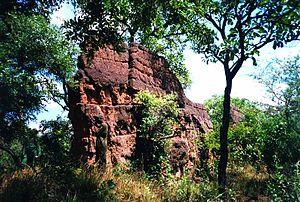
L'Eredo de Sungbo est un système de murs défensifs et de fossés situé au sud-ouest de la ville yoruba de Ijebu Ode, dans l'État d'Ogun, au sud-ouest du Nigeria. Il a été construit en l'honneur de Bilikisu Sungbo, une aristocrate yoruba.
Cet article recense les sites inscrits au patrimoine mondial au Nigeria.